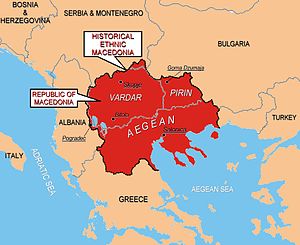
Makedonien (område) / Geografi
Makedoniens bestanddele.
Makedonien er en geografisk og historisk region på Balkan-halvøen i Sydøst-Europa, med et areal på 67.000 km² og et befolkningstal på næsten 4,9 millioner.